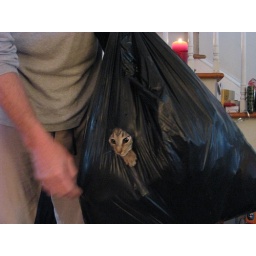
Christmas cat in the bag